Pittenweem

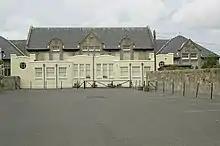
Pittenweem Primary School

In 1779 John Paul Jones (founder of the American Navy) anchored half-a-mile off Pittenweem in the USS "Bonhomme Richard".